Erie Basin Marina

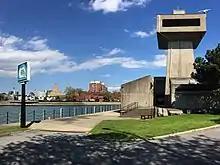
View of the Observation Tower, June 2019

Constructed began in the 1950s and was completed by 1974, from slag of Bethlehem and Republic Steel. When viewed from above, Erie Basin Marina has the shape of a buffalo, an intentional design feature paying homage to the city's metonym.